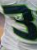
Number: 3